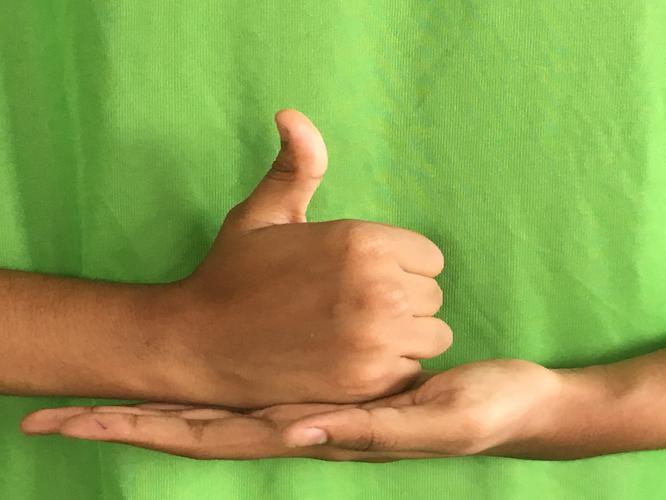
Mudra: Shivalinga
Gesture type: double_hand